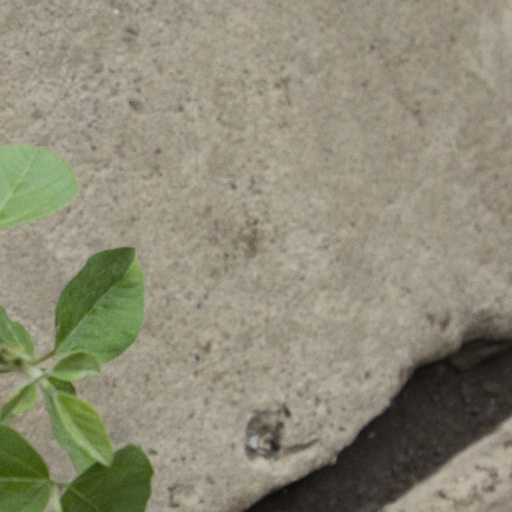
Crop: soybean